Tirhuta script

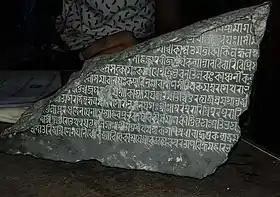
"12th Century" Stone inscription from "Simroungarh" showing early Tirhuta writing

The Lalitavistara, an ancient Buddhist text, mentions the "Vaidehi" script. A significant transformation occurred in the northeastern alphabet in the latter half of the 7th century AD. This evolution is first evident in the inscriptions of "Adityasena". The eastern variant of this transformed script subsequently developed into the Maithili script, which gained prominence in regions like Assam, Bengal, and Nepal.